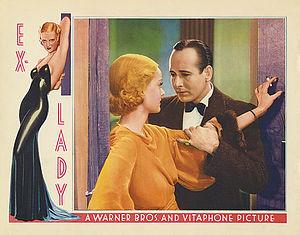
Ex-Lady est un film américain réalisé par Robert Florey, sorti en 1933.
Monroe Righter Owsley, né le 11 août 1900 à Atlanta et mort le 7 juin 1937 à Belmont, est un acteur américain.